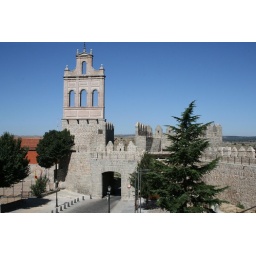
bell tower in the wall